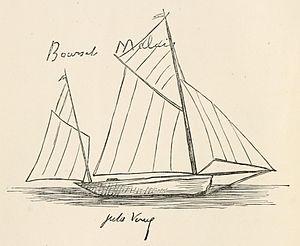
Le Saint-Michel I est le premier bateau acquis par Jules Verne. Il était basé au port du Crotoy.
Jules Verne, né le 8 février 1828 à Nantes et mort le 24 mars 1905 à Amiens, est un écrivain français dont l'œuvre est, pour la plus grande partie, constituée de romans d'aventures évoquant les progrès scientifiques du XIXᵉ siècle.